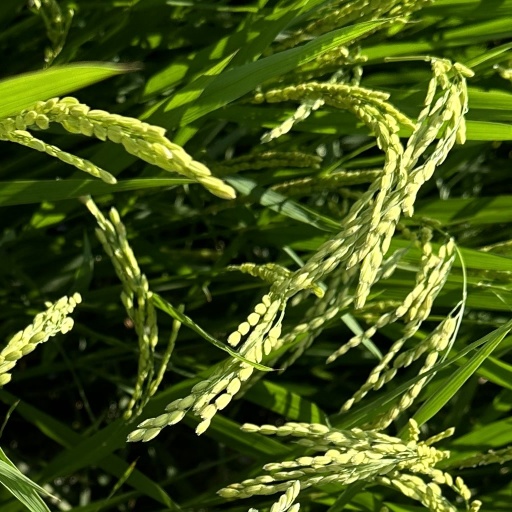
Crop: rice